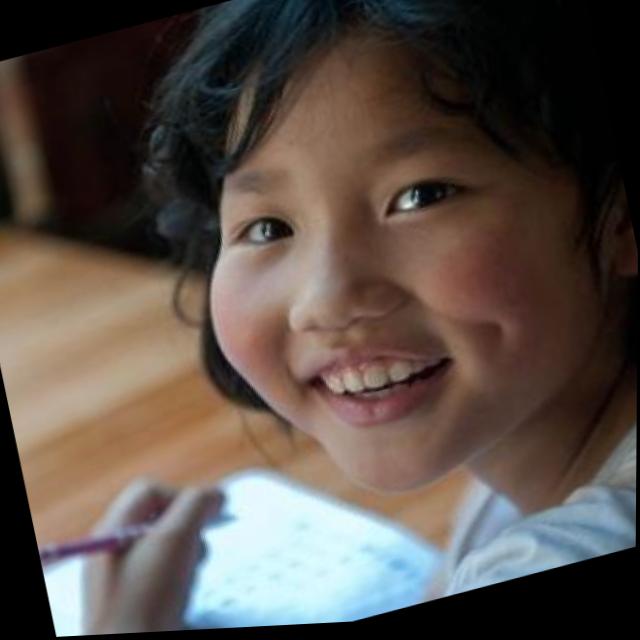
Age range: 0-12